2023 Pan American Games Parade of Nations

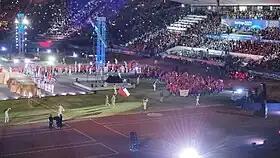
Chile's delegation at the 2023 Pan American Games Parade of Nations

During the Parade of Nations at the 2023 Pan American Games opening ceremony, on October 20, 2023, athletes bearing the flags of their respective nations lead their national delegations as they paraded into National stadium in the host city of Santiago, Chile.